Birmingham city centre

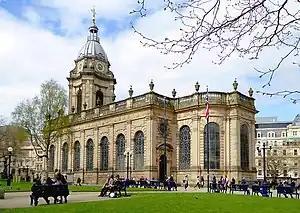
St Philip's Cathedral

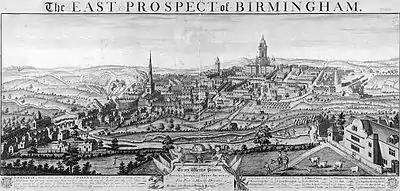
Birmingham in 1732; all of the area seen is now located within the city centre.

Following the removal of the Inner Ring Road, which acted as a "concrete collar" "under which pedestrians would be forced to walk through intimidating, dark and stinking underpasses" and prevented the expansion of the city centre, a massive urban regeneration project known as the Big City Plan has begun.